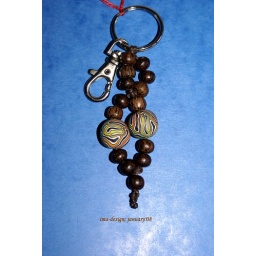
keyholder brain-cane beds in polymerclay and wooden pearls(hanmade, but not from me)from coconutpalmwood